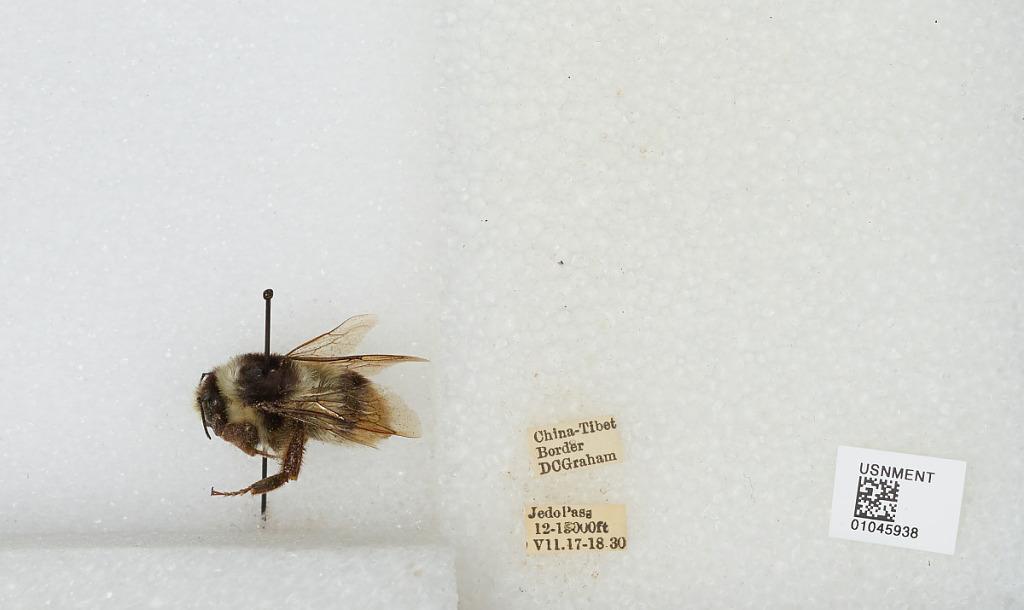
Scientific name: Bombus sp.
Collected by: D. Graham
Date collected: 1930-7-17
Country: China
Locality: Jedo Pass, China Tibet border